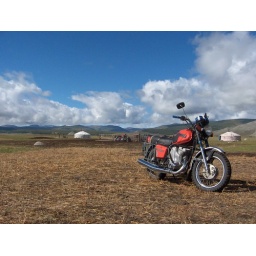
Kathleen sent me this photo of the bikes the Mongolians use to heard cattle with some Gers in the background.